Wincenty Pol

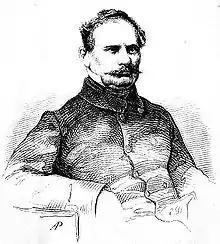
Etching from a photograph, by Adolf Piwarski (1862)

Pol was born in Lublin (then in Galicia), to Franz Pohl (or Poll), a German in the Austrian service, and his wife Eleonora Longchamps de Berier, from a French family living in Poland. Pol fought in the Polish army in the November 1830 Uprising and participated in the 1848 revolution. In spite of his mixed family background, he considered himself a Pole, so much so that he changed his surname to Pol.